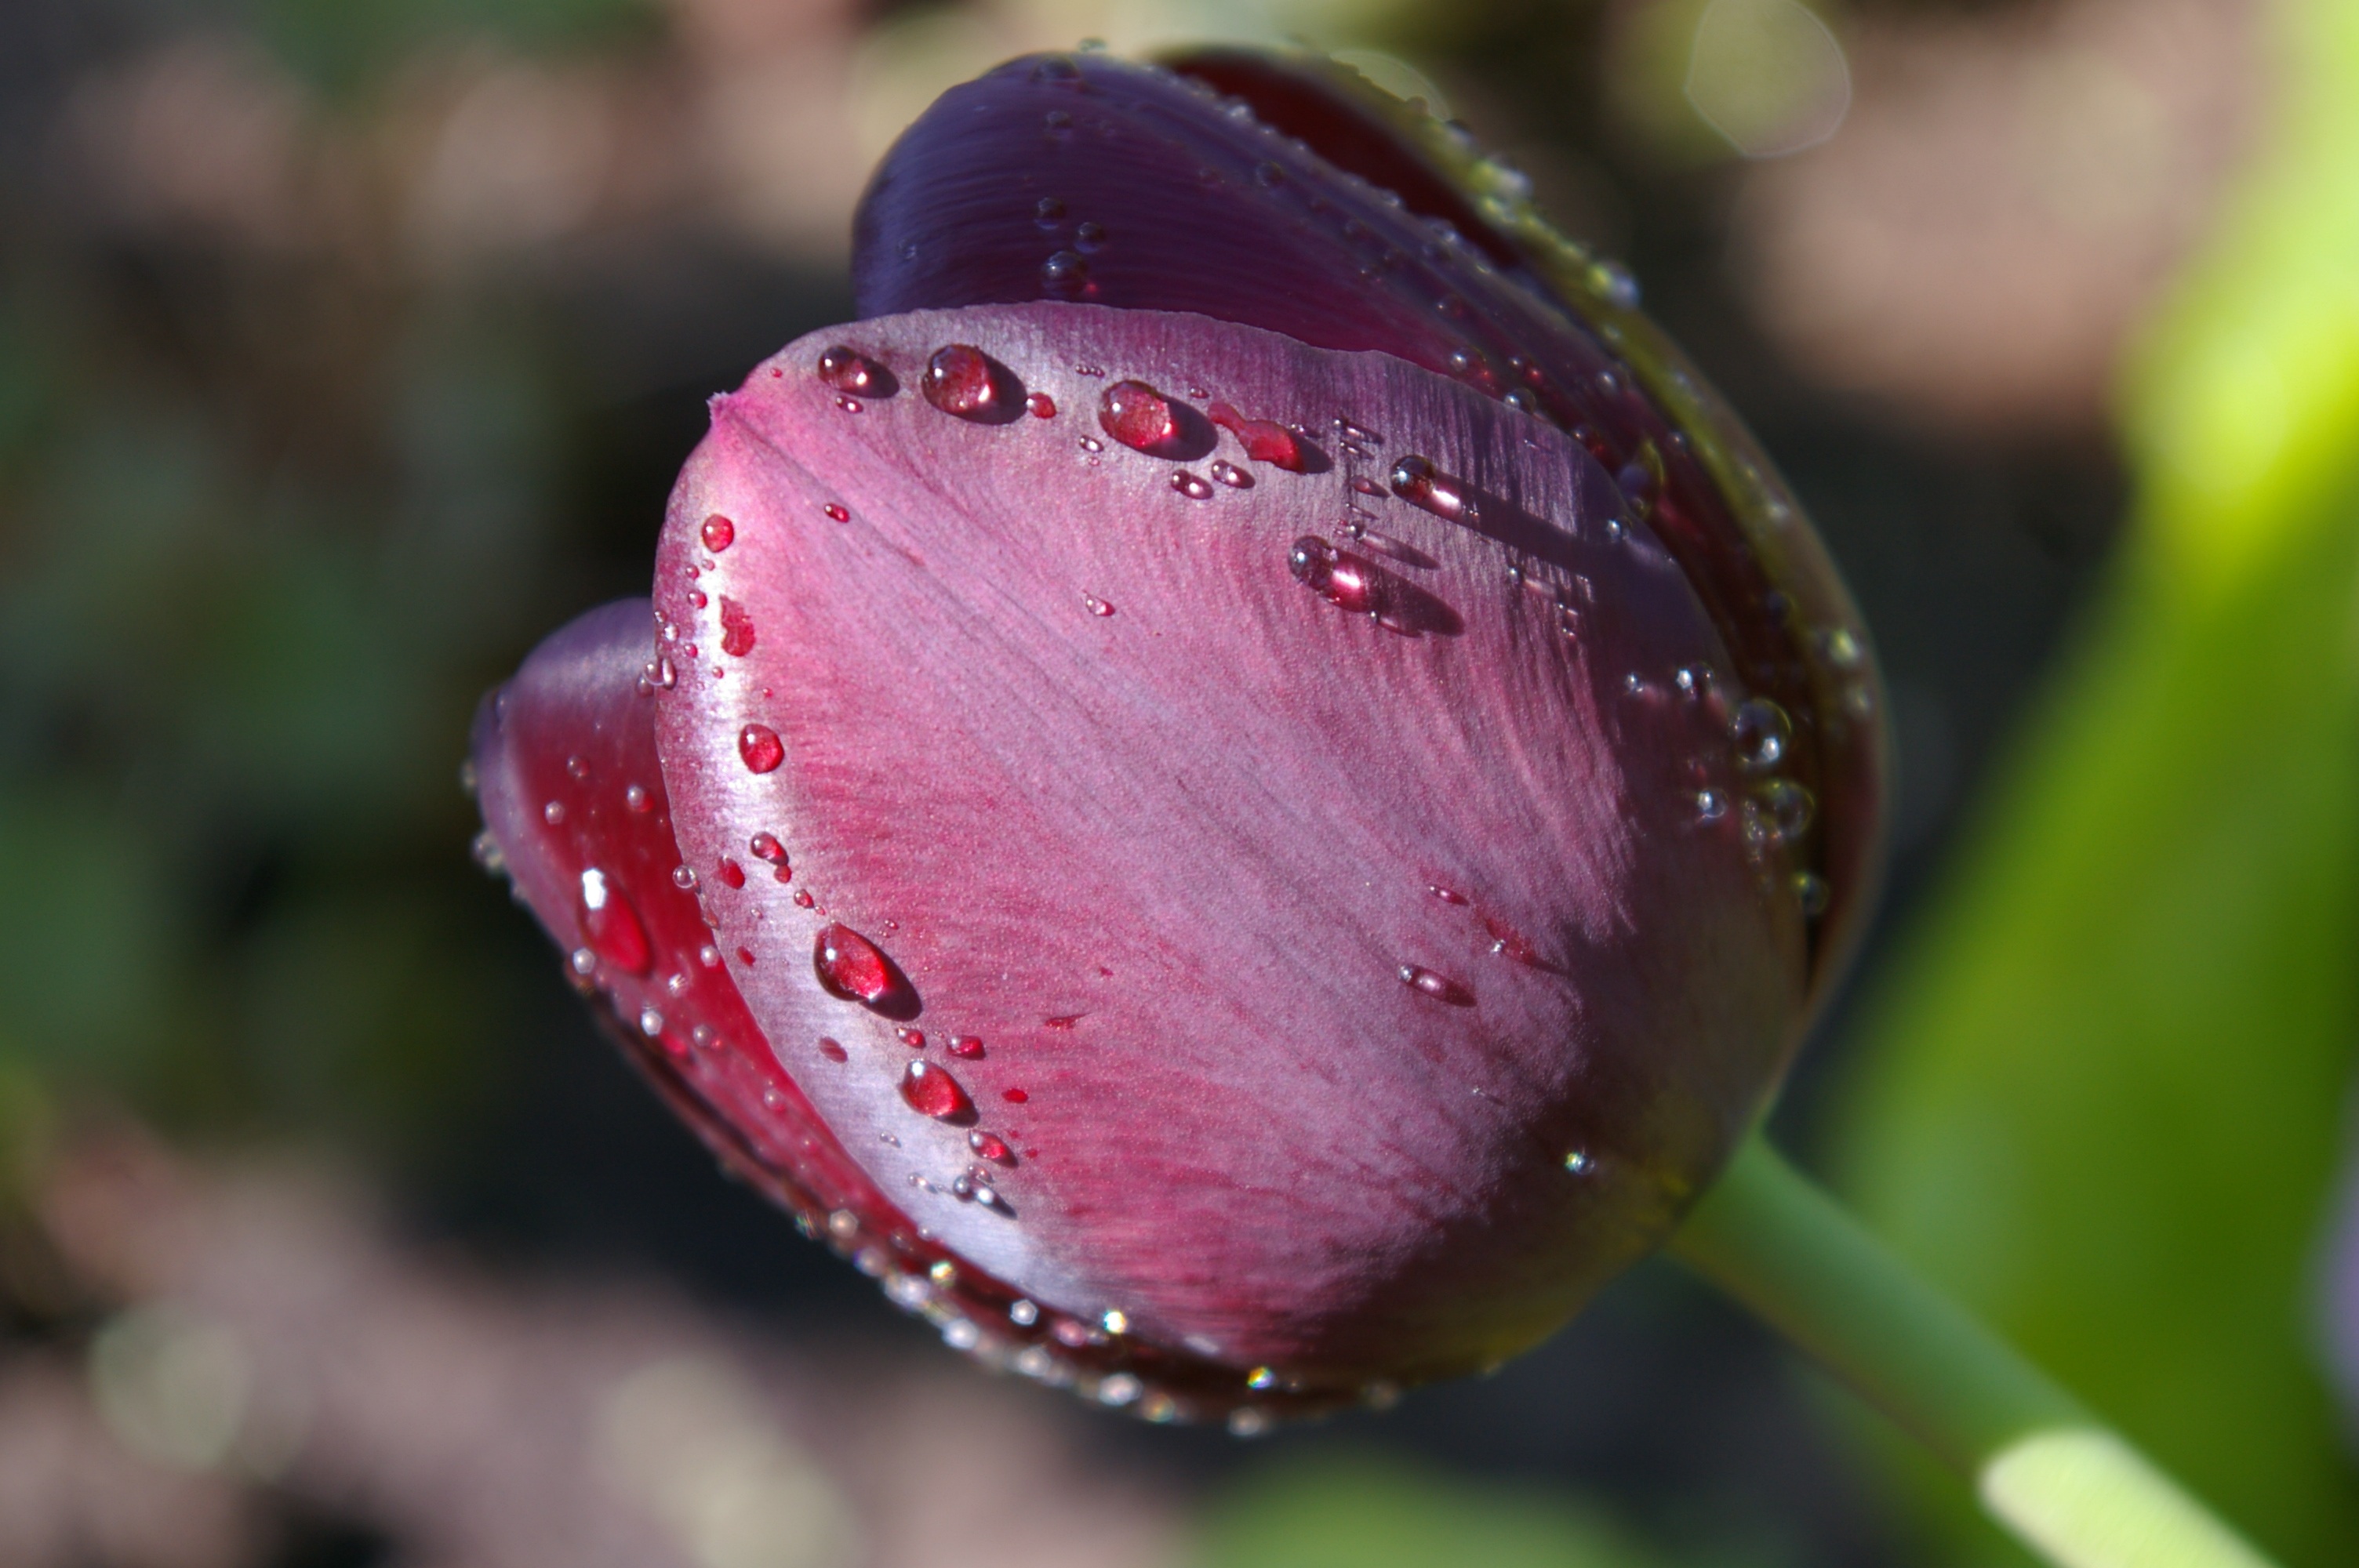
nature, grass, blossom, dew, plant, photography, leaf, flower, purple, petal, bloom, raindrop, tulip, food, spring, green, red, produce, macro, botany, garden, pink, flora, wildflower, close up, bud, moisture, macro photography, flowering plant, plant stem, land plant